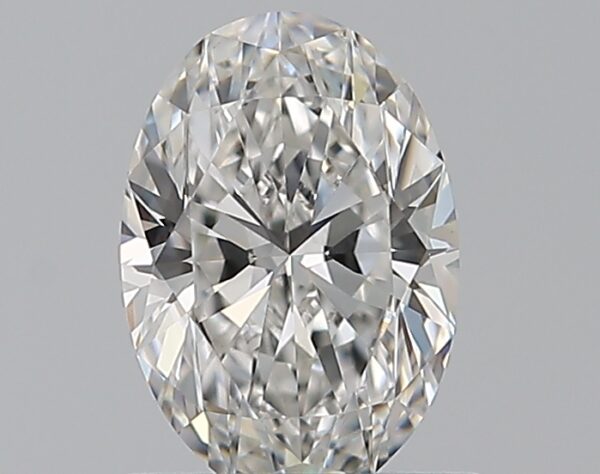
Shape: oval
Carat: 0.72
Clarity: VVS1
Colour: E
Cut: EX
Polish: EX
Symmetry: EX
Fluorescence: ST
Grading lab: GIA
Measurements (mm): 7.13 x 4.91 x 3.12